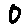
Label: 0